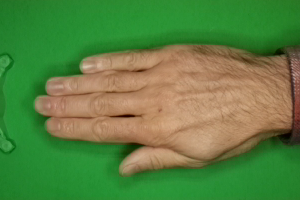
Label: paper